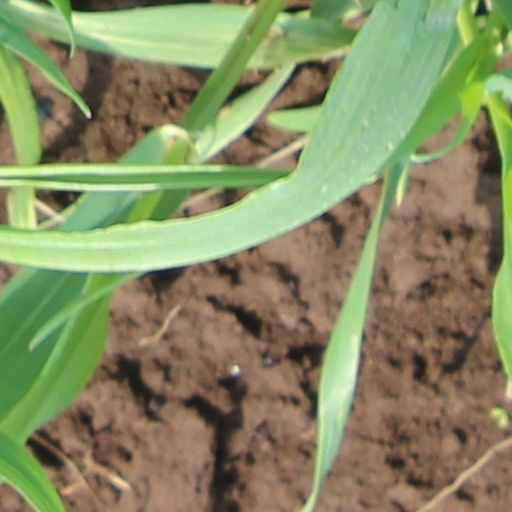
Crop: wheat